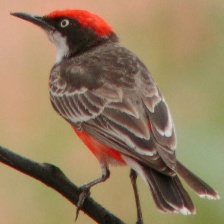
Species: CRIMSON CHAT
Scientific name: EPTHIANURA TRICOLOR